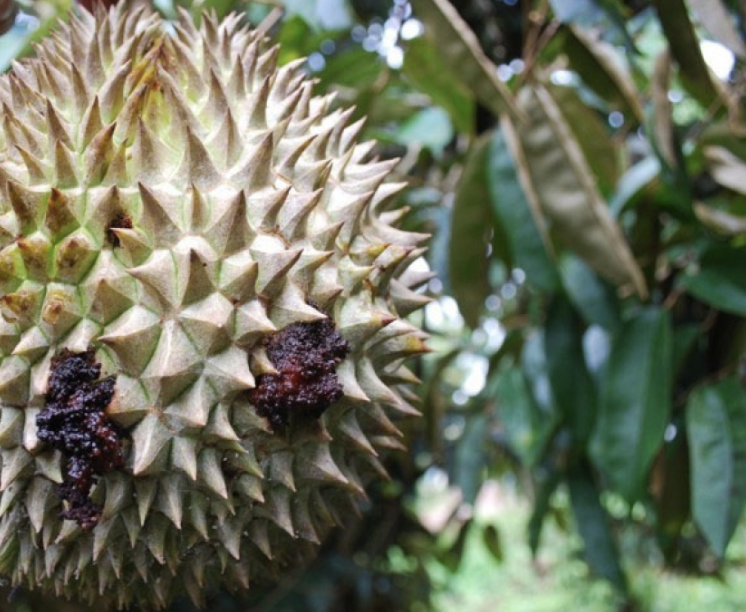
Label: fruit_rot